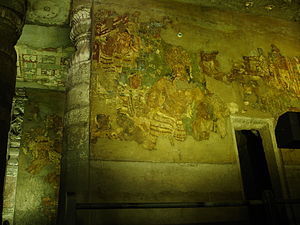
Maleriets historie / Maleriet i Østen / Indisk maleri / Historie
Fresko fra hule nr. 1 Ajanta (en)
Maleriets historie går tilbage til værker af forhistoriske mennesker og spænder næsten uden afbrydelse over alle kulturer fra antikken. Over kontinenter og årtusinder er maleriets historie en vedvarende strøm af kreativitet, der fortsætter ind i det 21.århundrede. Indtil begyndelsen af 1900-tallet var det overvejende repræsentative, religiøse og klassiske motiver, senere med mere vægt på abstrakte og konceptuelle ideer.